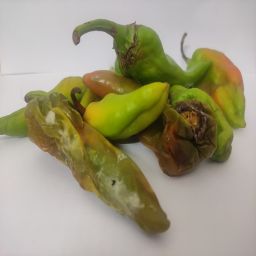
Crop: New Mexico Green Chile
Quality: Damaged